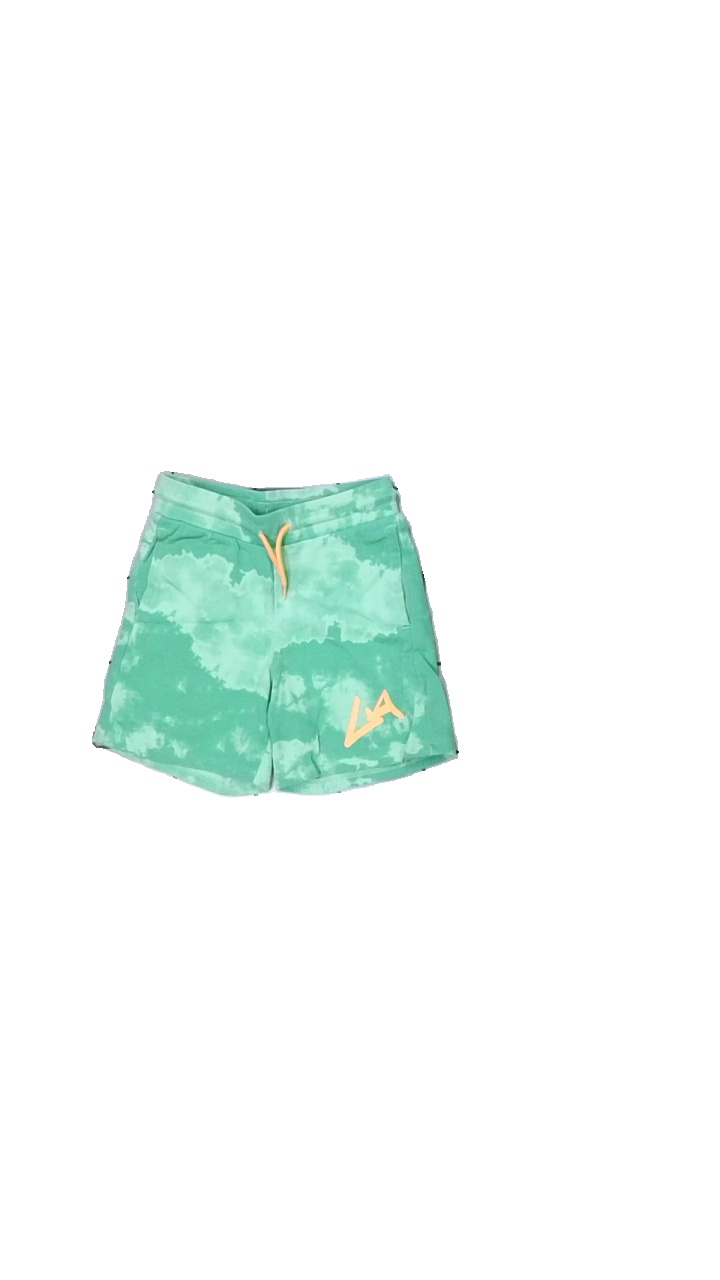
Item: Shorts (Children)
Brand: H&m
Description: gröna tie-dye shorts med text på
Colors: Green, Orange
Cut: Regular
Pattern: Other
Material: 85% cotton 15% polyester
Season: All
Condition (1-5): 5
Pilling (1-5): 5
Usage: Reuse
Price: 50-100